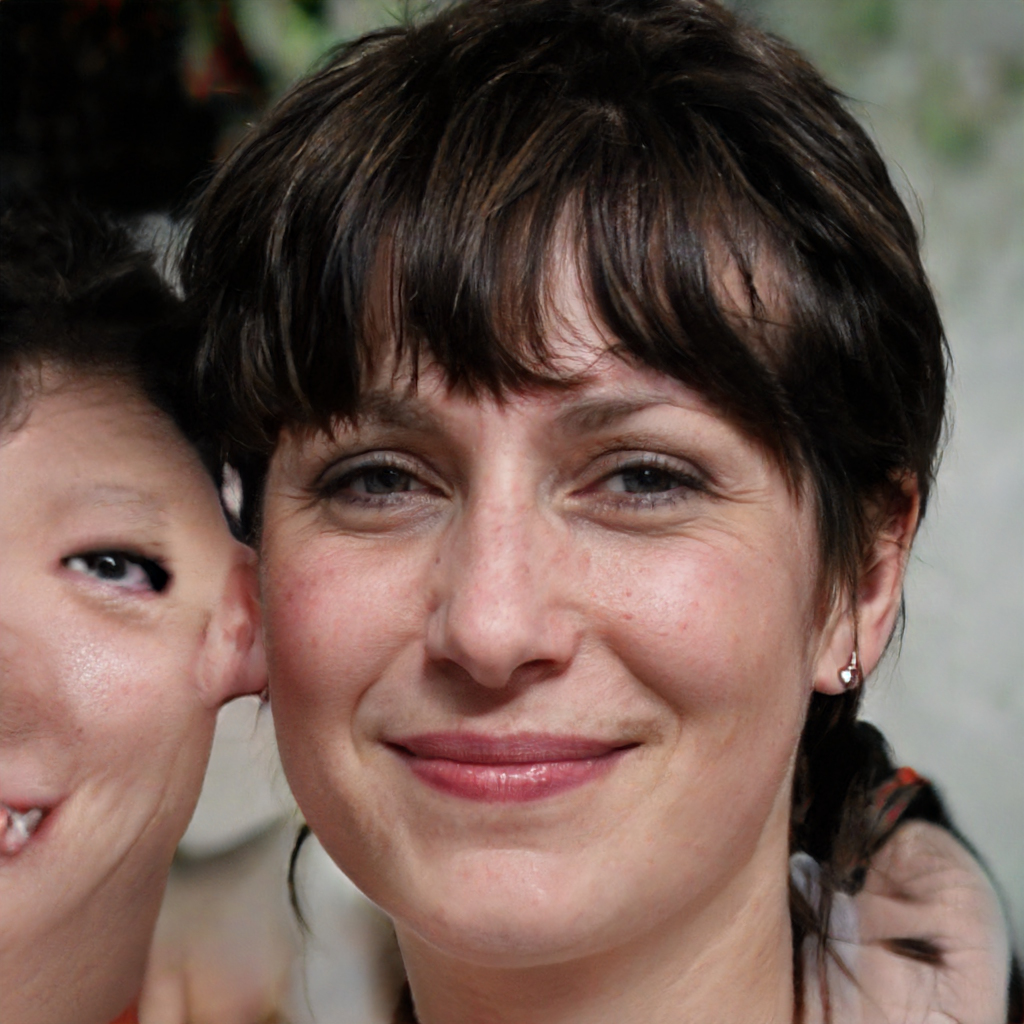
Portrait style: Real Portrait